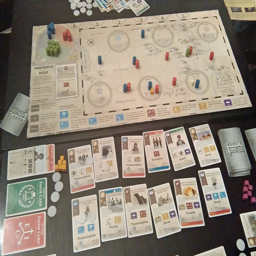
photo of a game - with the add - on board